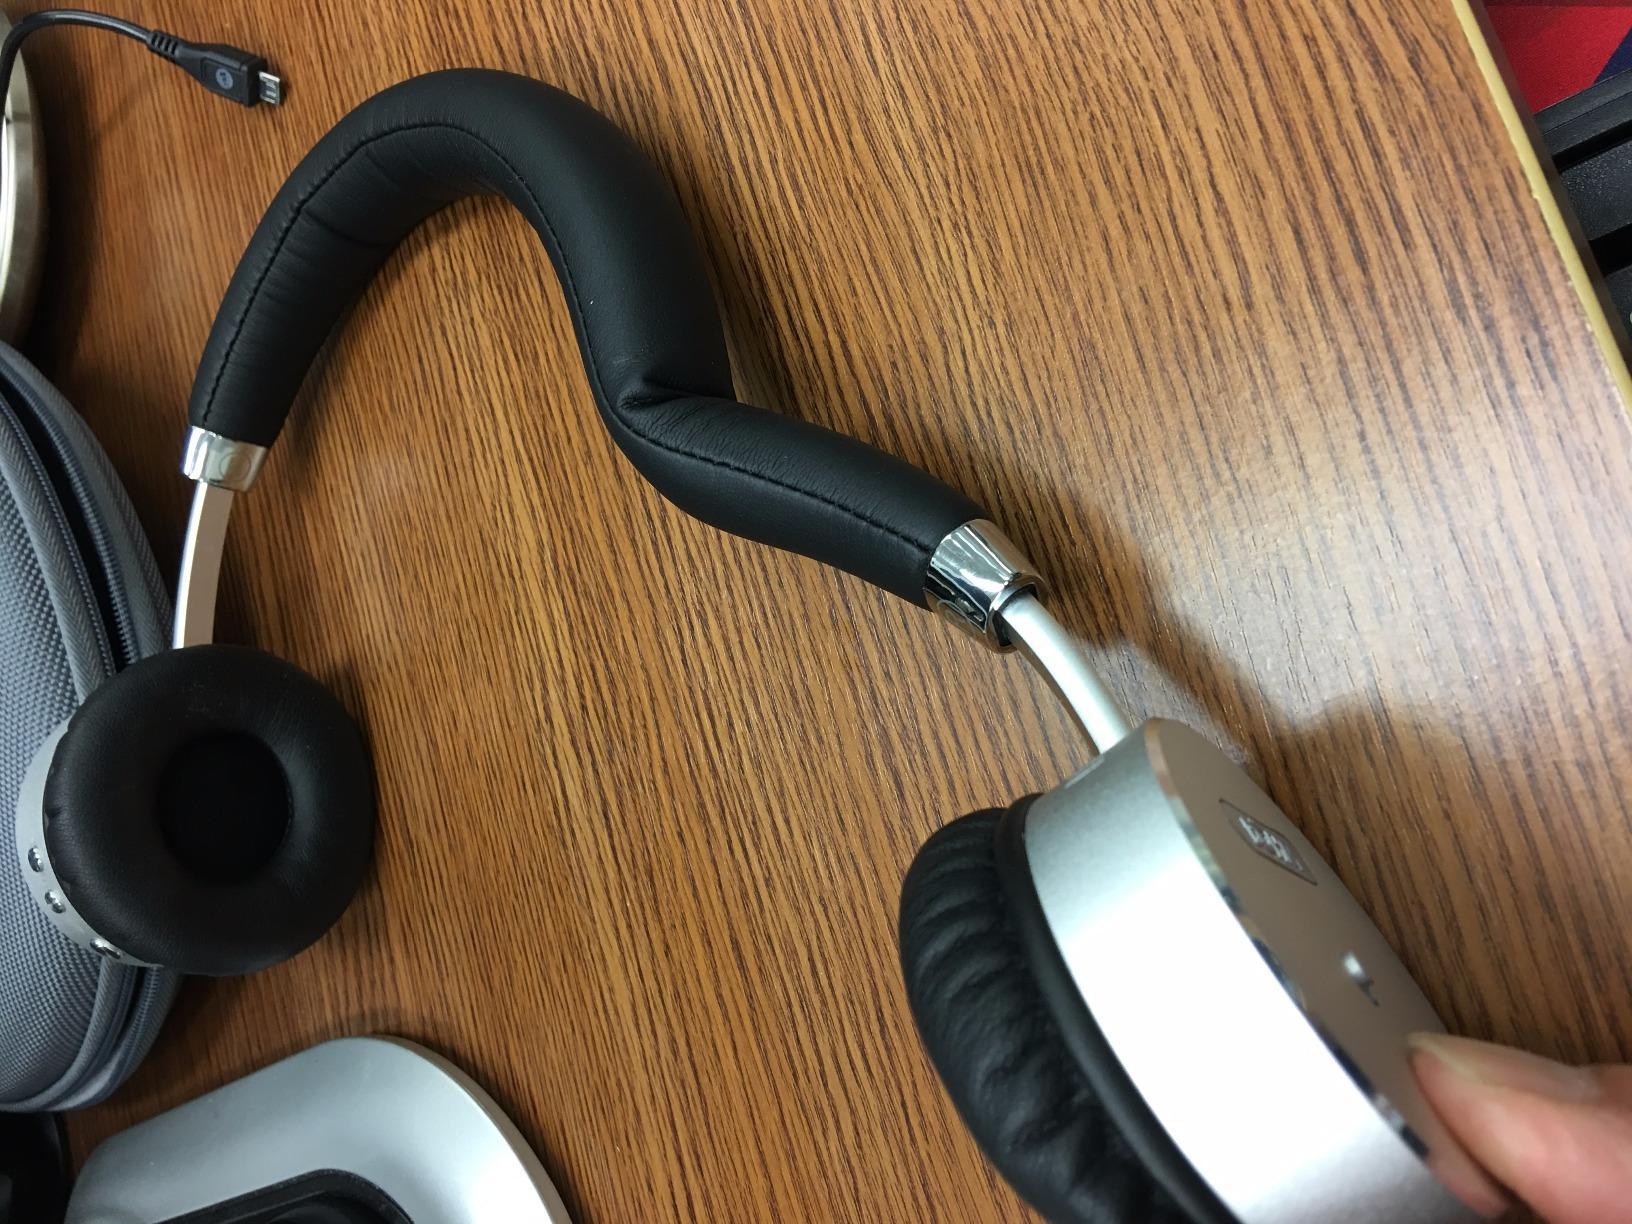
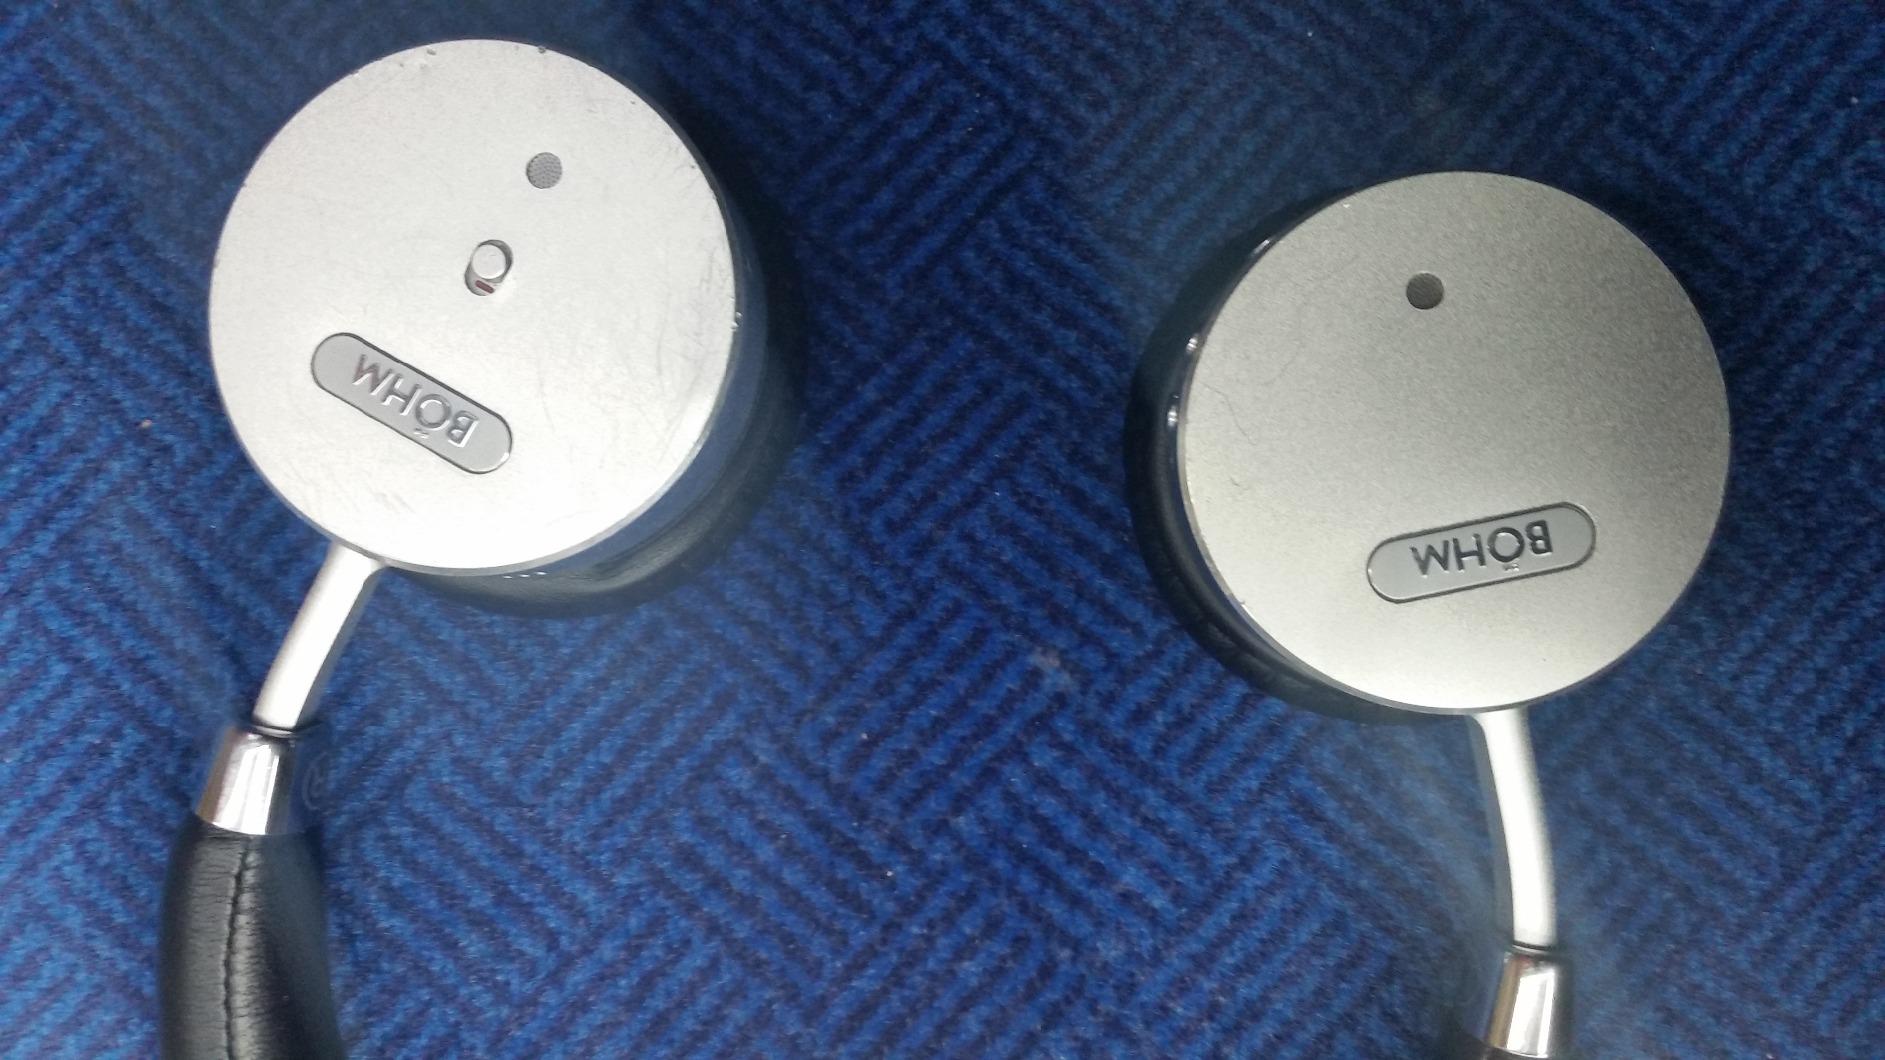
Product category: headphones
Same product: yes